Diamagnetism

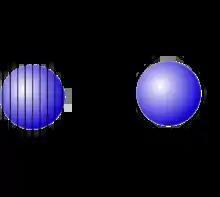
Transition from ordinary conductivity (left) to superconductivity (right). At the transition, the superconductor expels the magnetic field and then acts as a perfect diamagnet.

Superconductors may be considered perfect diamagnets, because they expel all magnetic fields (except in a thin surface layer) due to the Meissner effect.